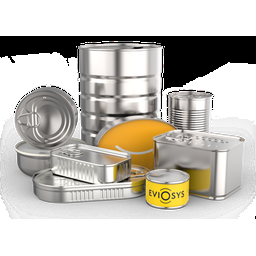
Label: metal